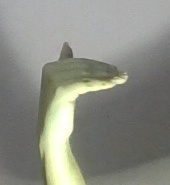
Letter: khaa